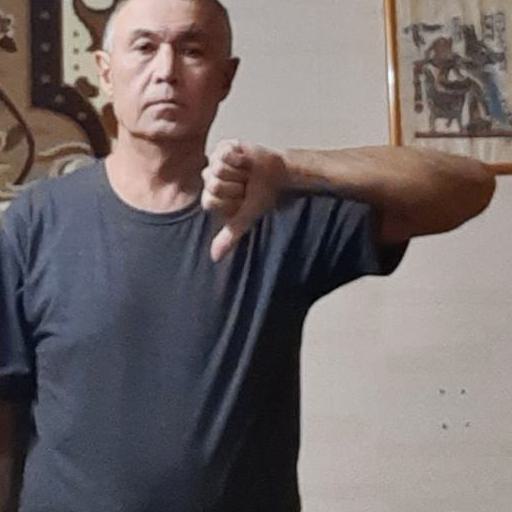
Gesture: dislike